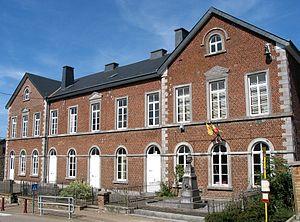
Awenne (Belgique), l'ancienne maison communale
Awenne est une section de la ville belge de Saint-Hubert située en Région wallonne dans la province de Luxembourg.